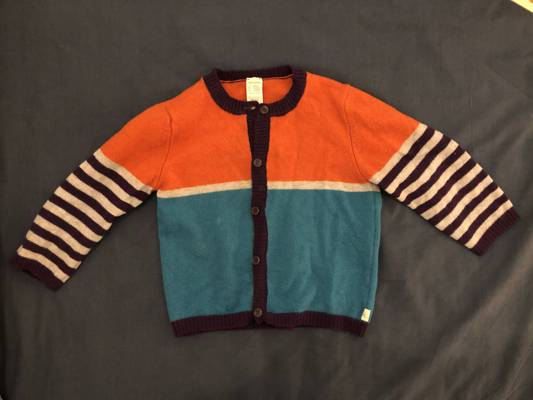
Waste category: clothes